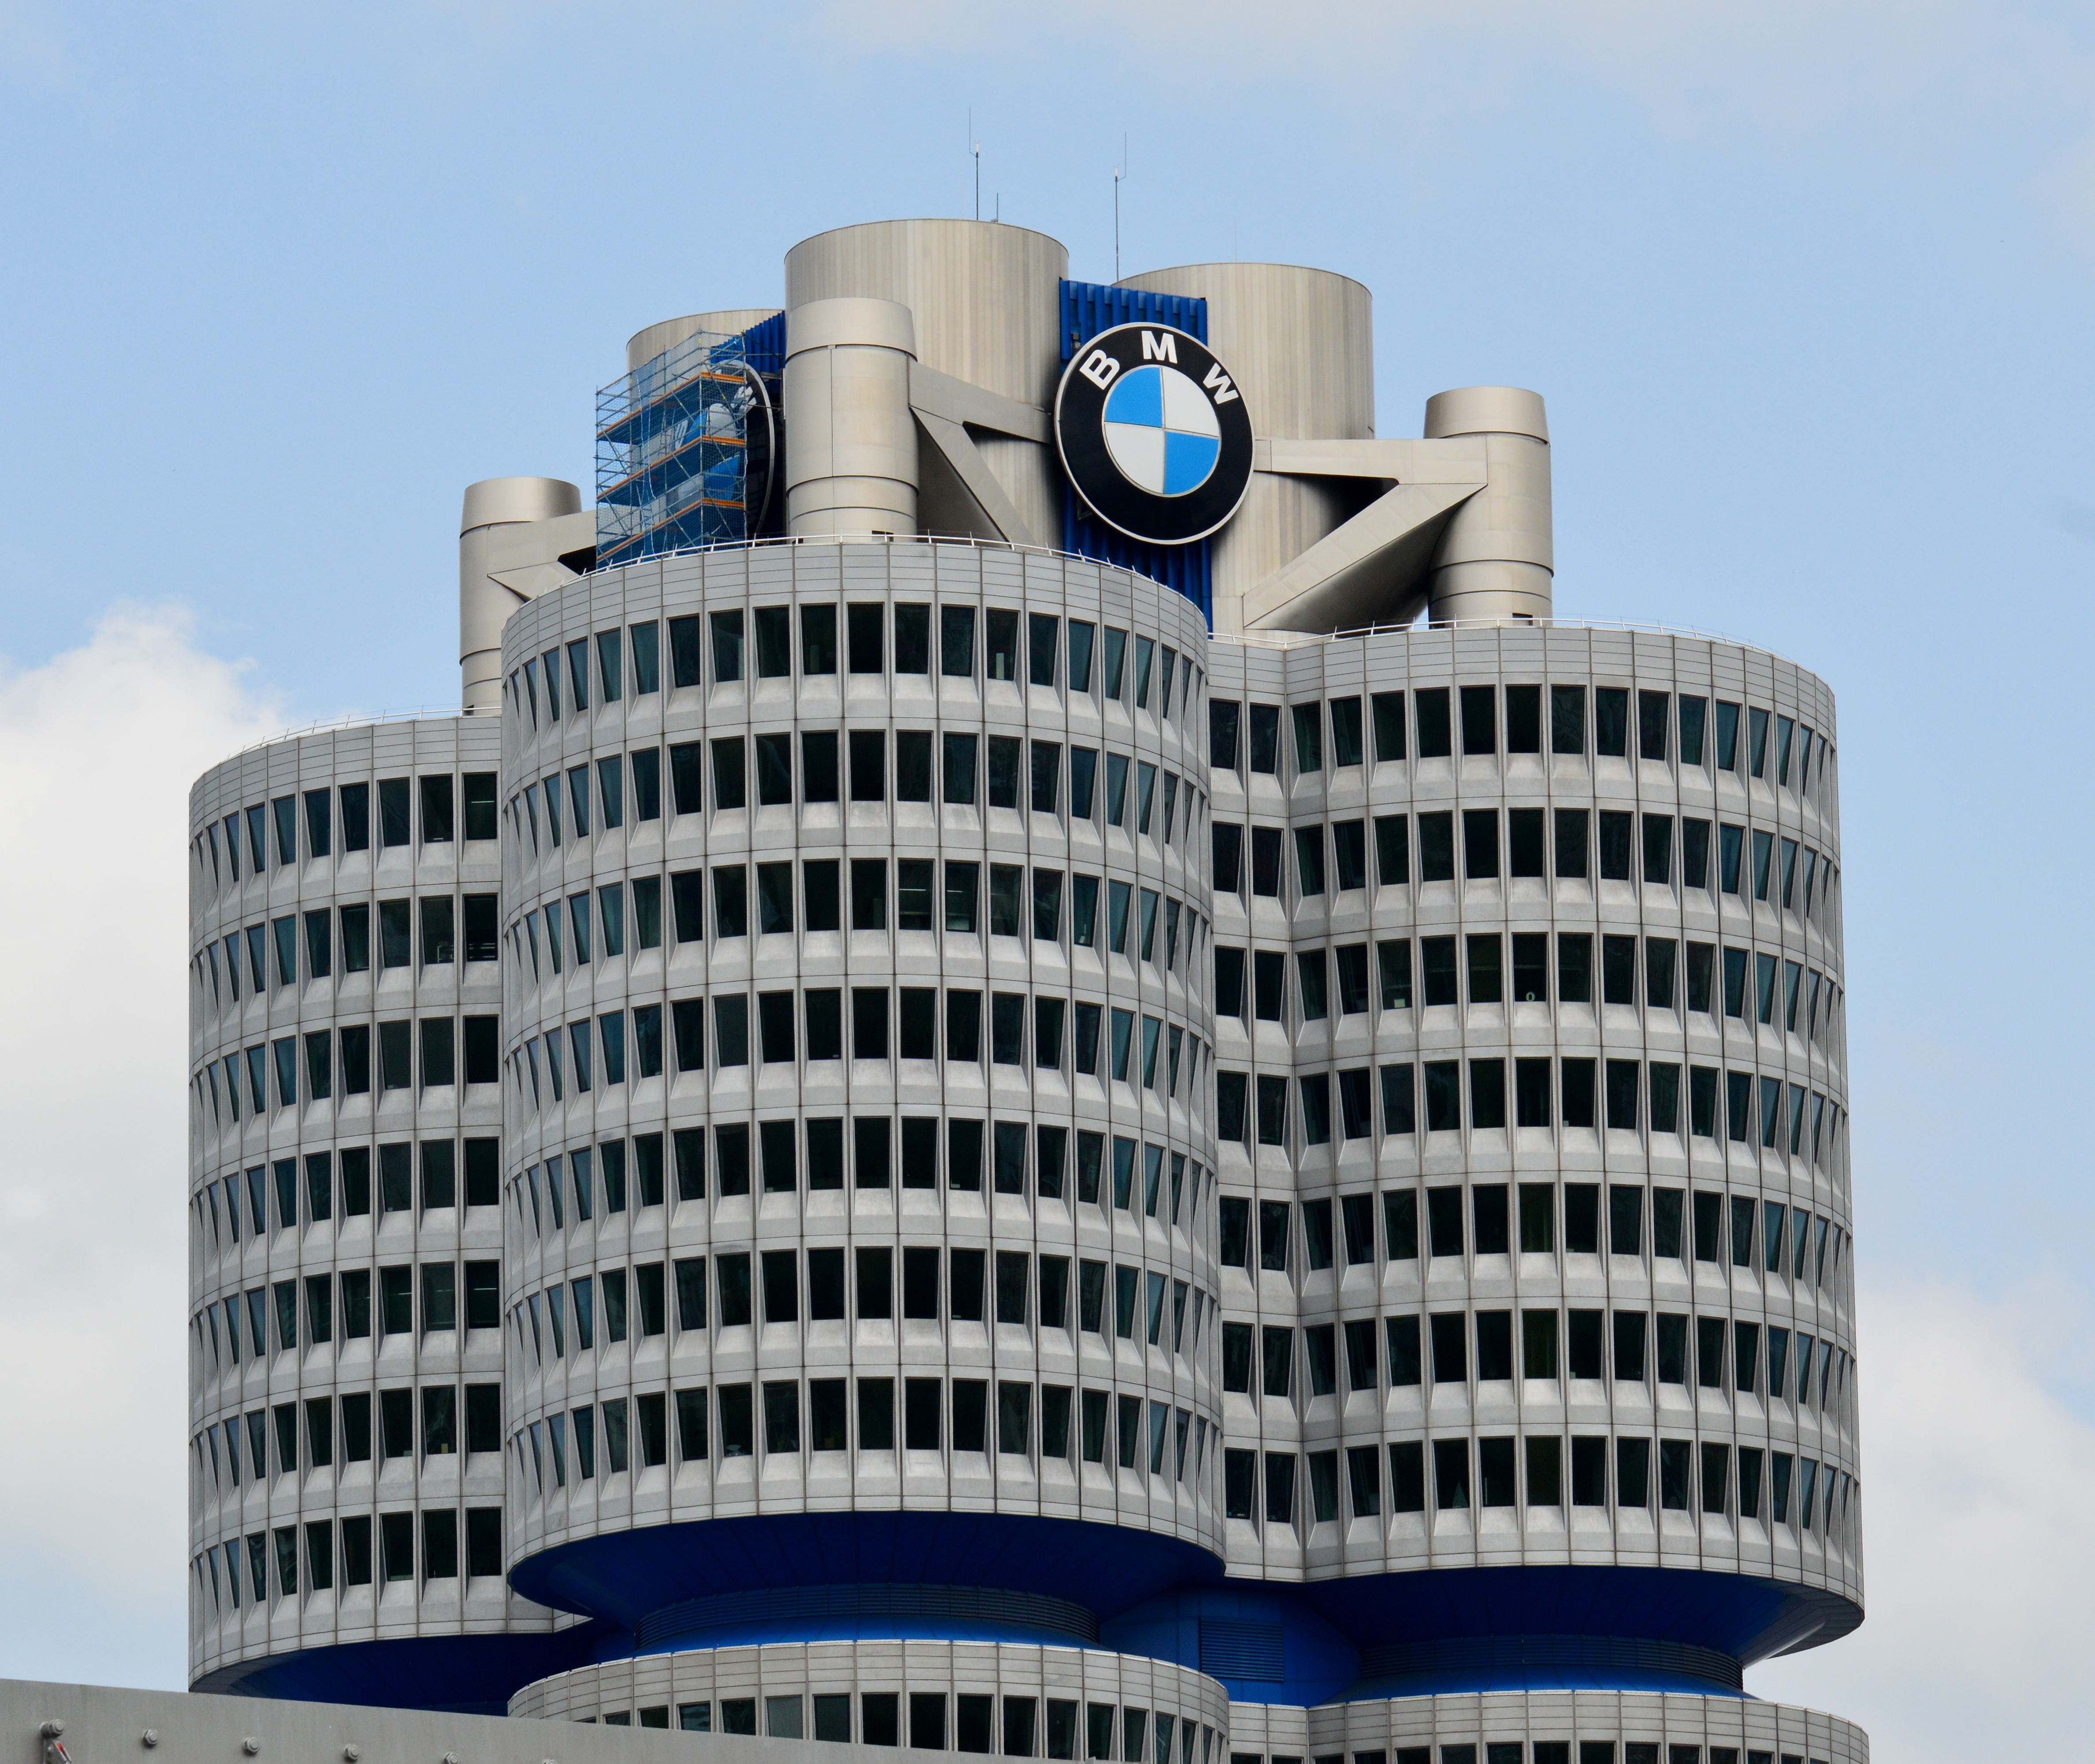
architecture, building, skyscraper, tower, landmark, factory, tower block, automotive, bmw, headquarters, munich, condominium, bavarian motor works